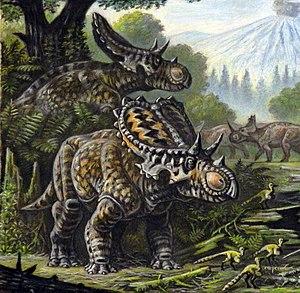
Mercuriceratops est un genre éteint de dinosaures cératopsiens du Crétacé supérieur retrouvé en Alberta, Canada, et au Montana, États-Unis. L'espèce type, Mercuriceratops gemini, a été nommée et décrite par M. J. Ryan et al. en 2014.